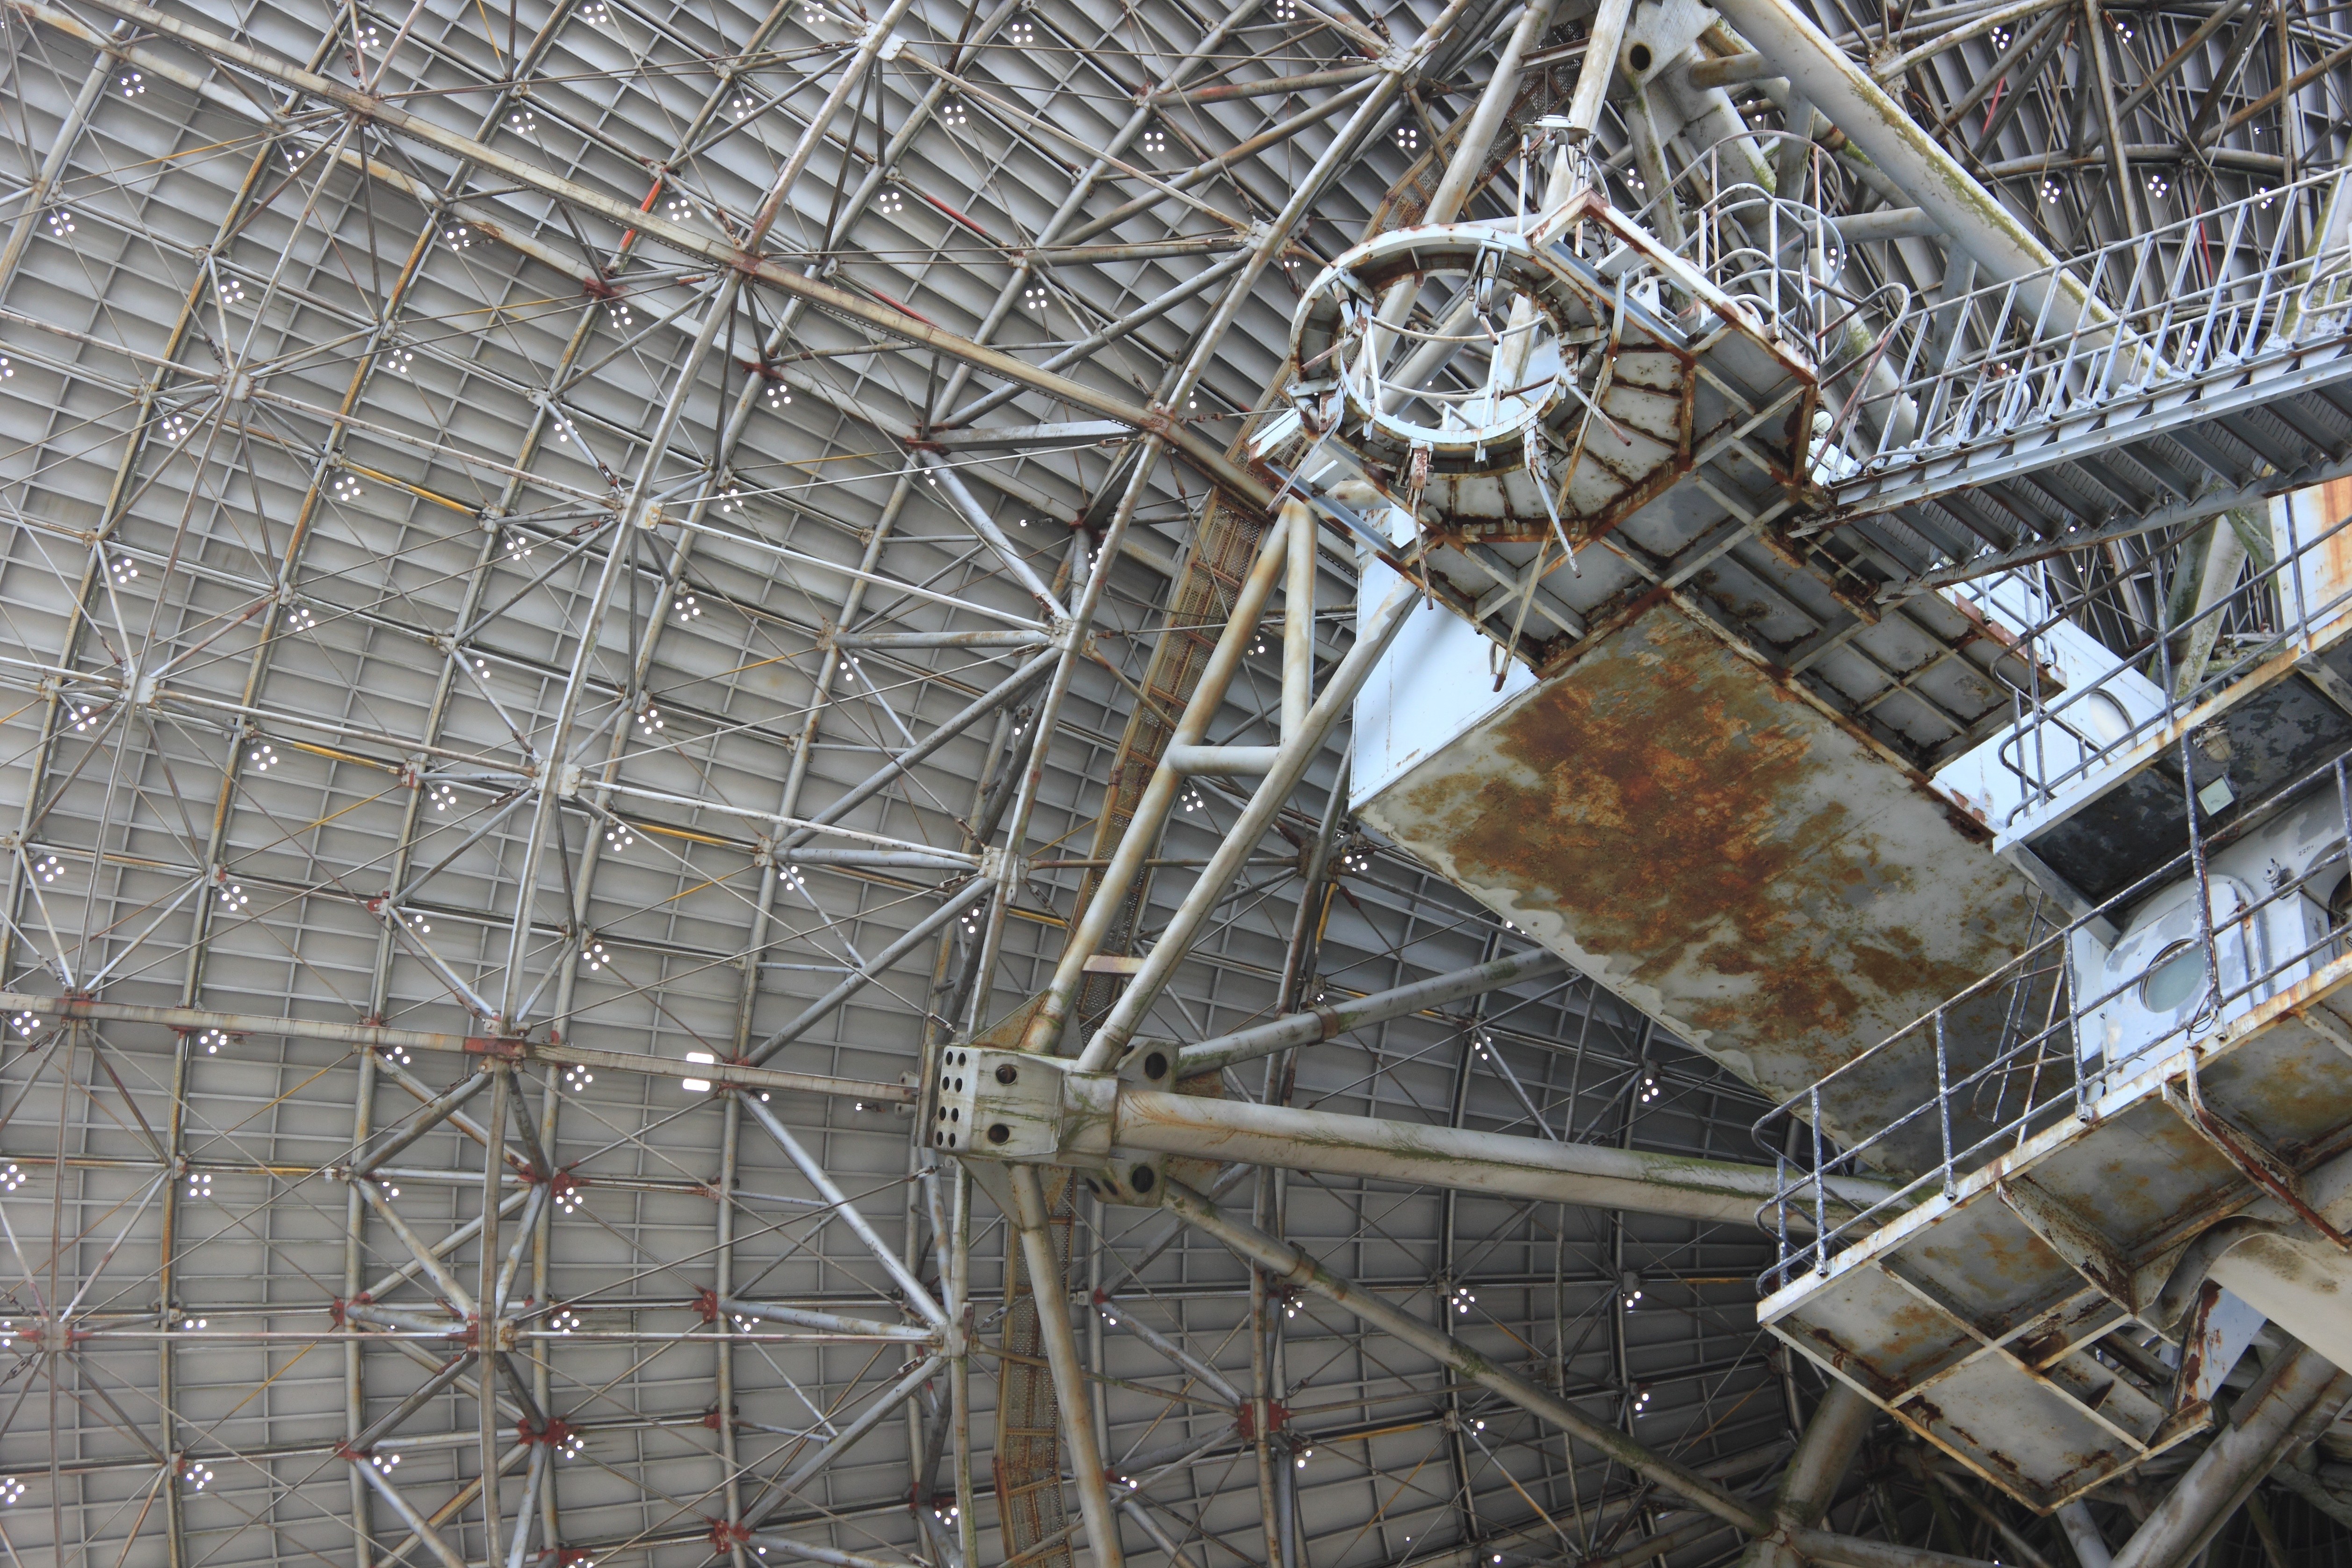
structure, roof, antenna, telescope, construction, dish, instrument, radio, observatory, research, astronomy, scaffolding, ussr, soviet, receiver, scientific, latvia, reinforced concrete, urban area, irbene, 32m